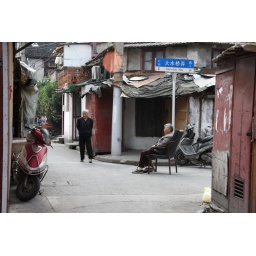
old man enjoying the afternoon sitting in the middle of the street